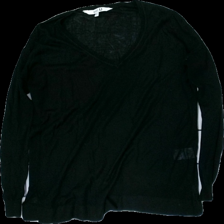
View: front
Type: Dress
Category: Ladies
Brand: Not in the list
Brand text on label: Vero Moda
Colors: Black
Material: 100% viscose
Cut: Loose
Size: M
Season: All
Price range: 50-100
Recommended usage: Reuse